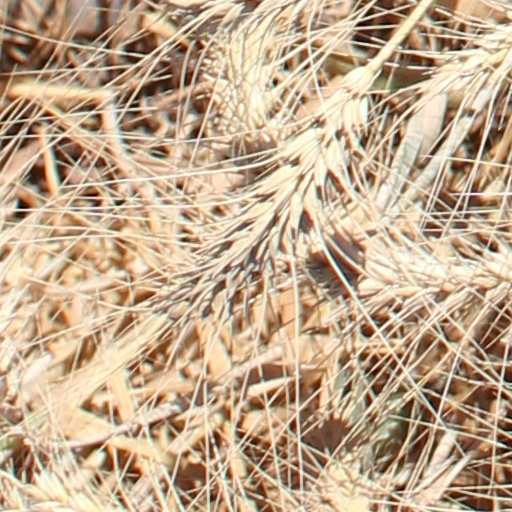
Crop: wheat